Czech Hydrometeorological Institute

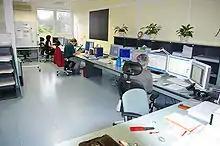
Meteorologists at the CHMI

The CHMI is made up of three specialized sections (meteorology and climatology section, hydrology section, and air quality section) with two support sections (finance and administration and Information technology (IT) section), and finally, the director section.